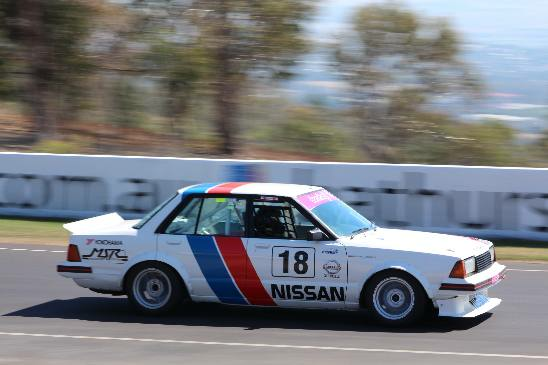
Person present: No